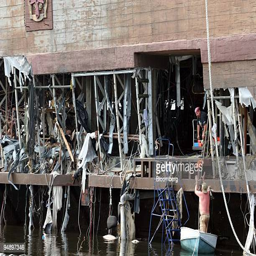
employees take bags of coins out of the damaged building